John Morrissey

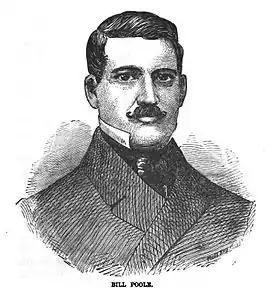
Bill Poole, nativist gang-leader was involved in a fatal rivalry with Morrissey

Morrissey became involved in Democratic politics in New York City and developed a rivalry with William Poole, also known as "Bill the Butcher". Poole was leader of the rival Bowery Boys, who were enforcers for the Know-Nothing Party, and a boxer. On August 8, 1854, a fight was arranged between Poole and Morrissey at the corner of "West and Amos-street". According to a newspaper report, after some sparring, Poole threw Morrissey to the ground and was on top of him in an instant "pounding, gouging, bucking and biting", forcing Morrissey to concede the fight to Poole.